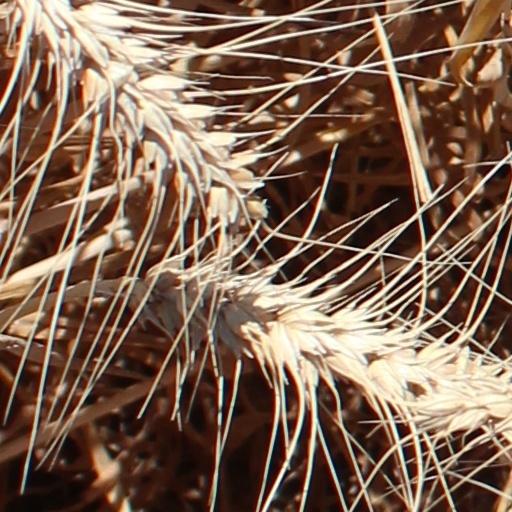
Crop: wheat